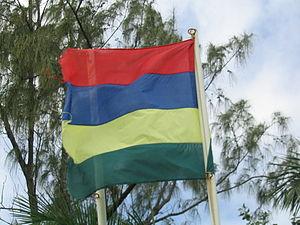
Drapeau mauricien.